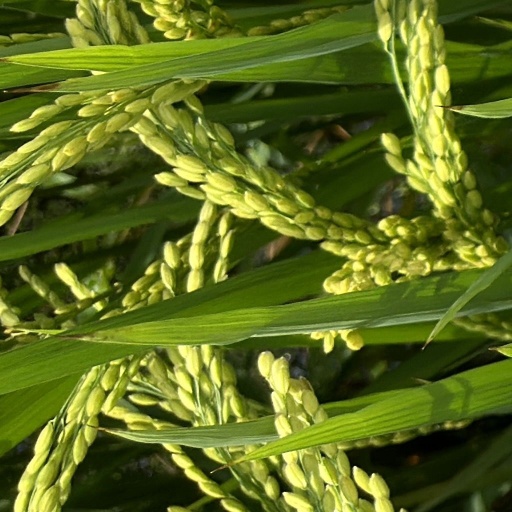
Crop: rice